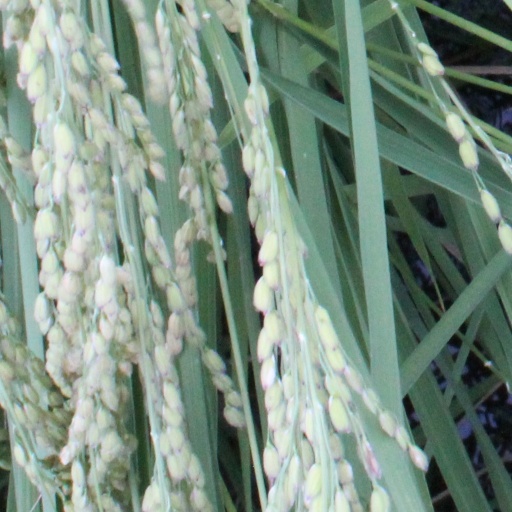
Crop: rice